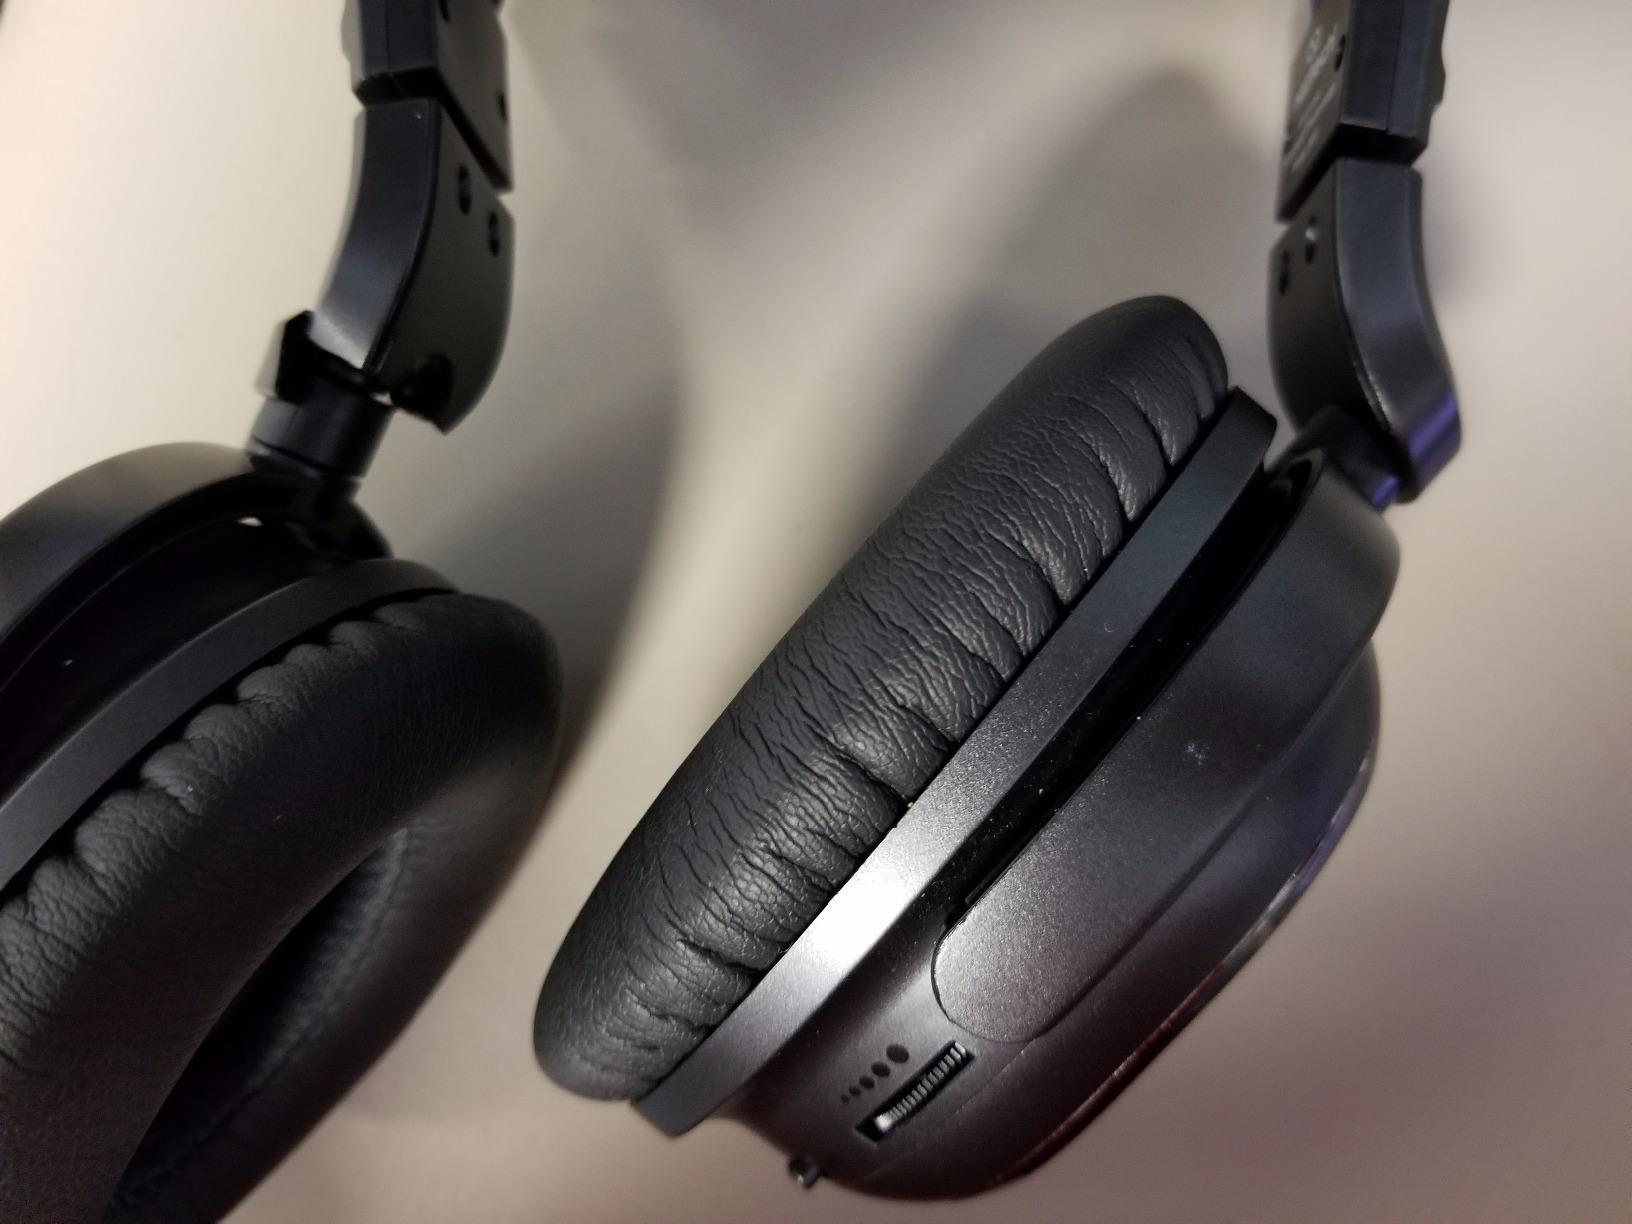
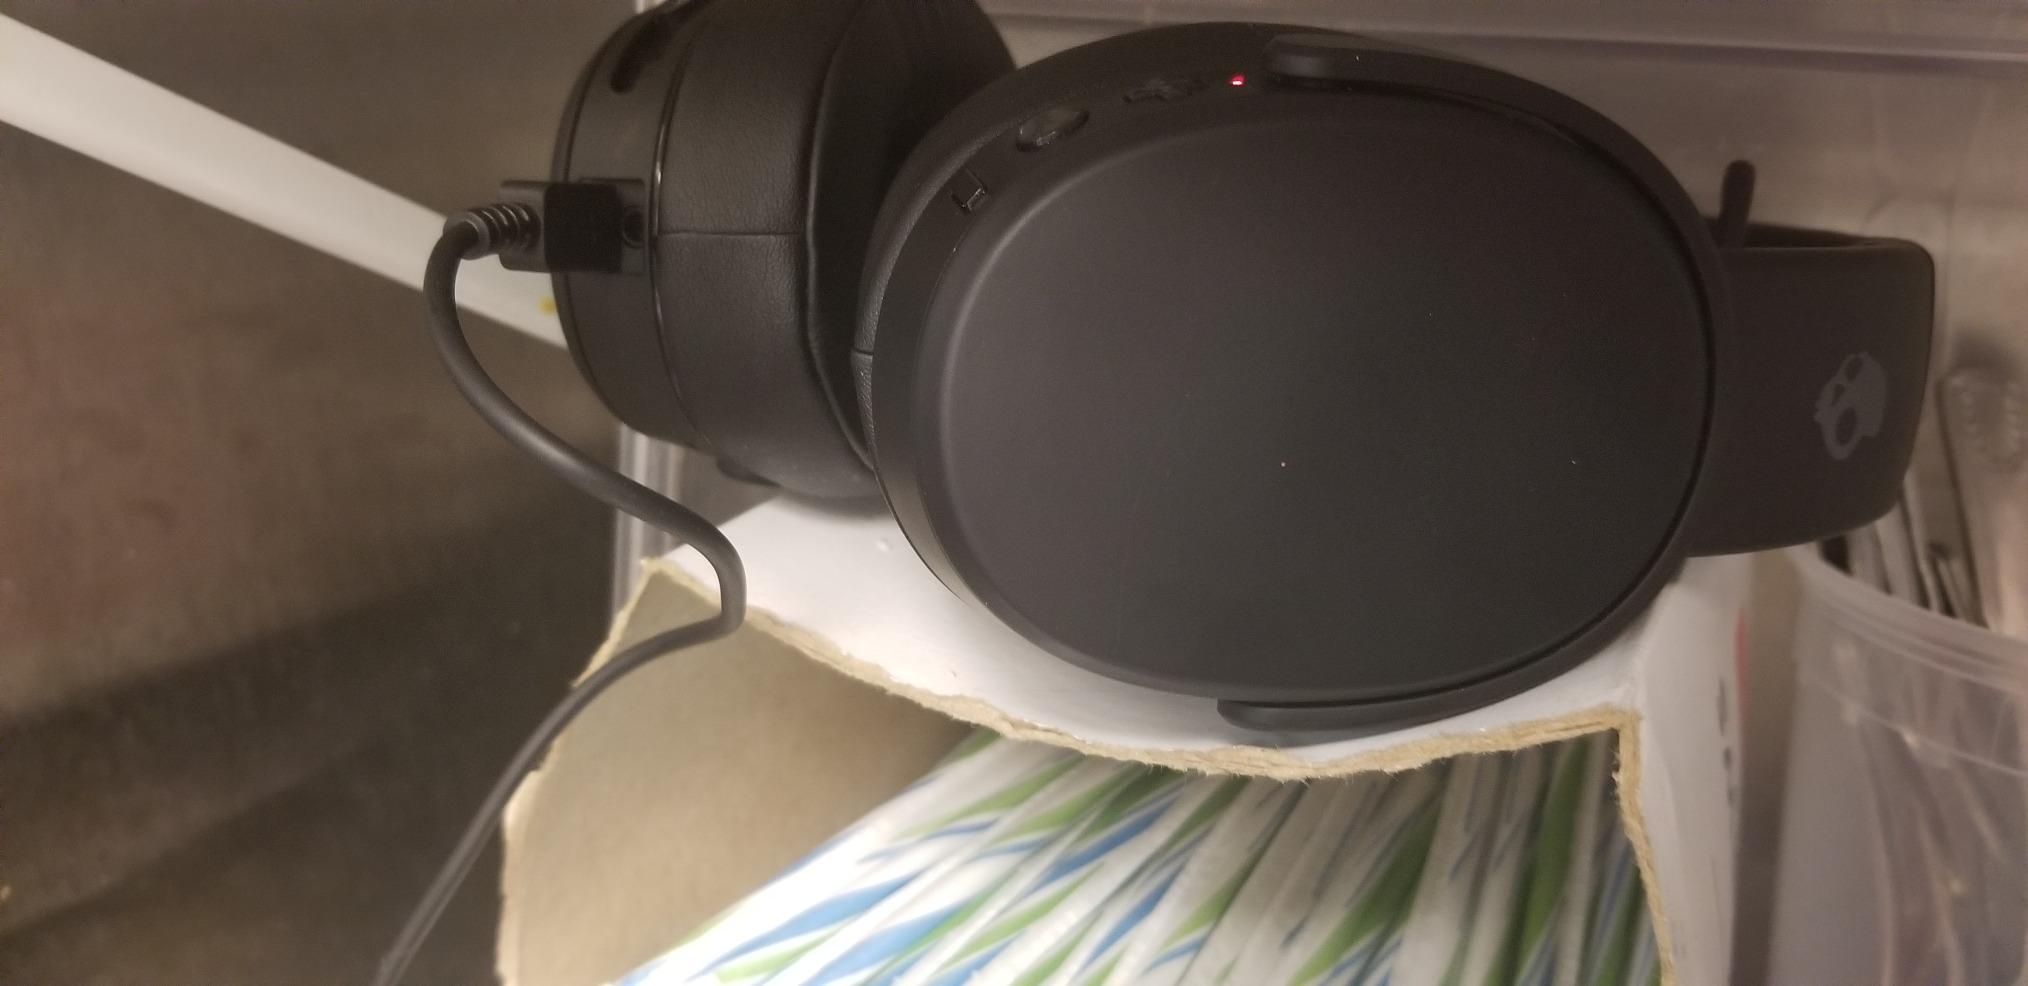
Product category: headphones
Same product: no